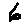
Label: 6